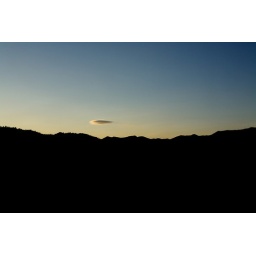
A single cloud in an otherwise clear sky. Makes great a desktop background or wallpaper.